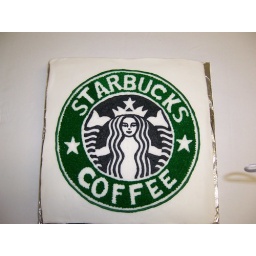
Goes with the Black and pink ribbon cake. This cake was drawn by my husband... The cake was espresso flavored.